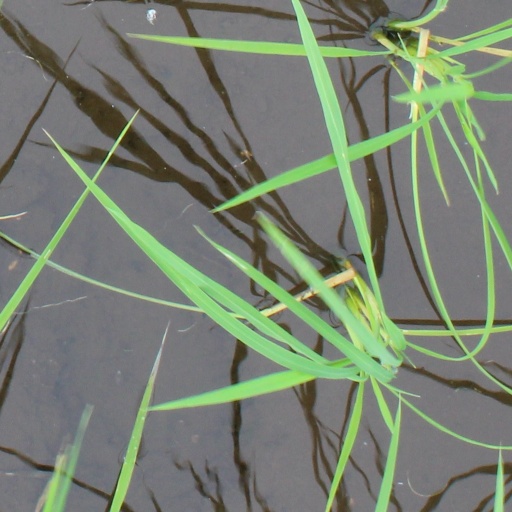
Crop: rice